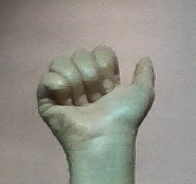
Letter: dhad